Brooklyn Immersionists

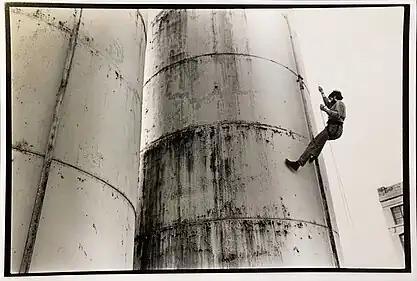

In the mid 1990s, interdisciplinary establishments appeared that followed in both the biomorphic naming tradition and the locally rooted, interactive culture: Mustard, The AlulA Dimension, Floating Point Unit, Galapagos, Ocularis, Ovni 360° and Ongolia. Migration of artists and musicians between groups was extensive, leading to a rich weave of ideas and resources.